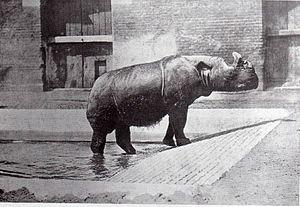
Le Rhinocéros de Sumatra est une espèce de périssodactyles de la famille des Rhinocerotidae. Parmi les cinq espèces actuelles de rhinocéros, c'est la dernière non éteinte du genre Dicerorhinus. Il est le plus petit des rhinocéros, même s'il demeure un mammifère de grande taille. Ce rhinocéros mesure en effet 120 à 145 cm de hauteur au garrot, avec un corps d'une longueur d'environ 2,50 m qui se termine par une queue de 35 à 70 cm. Son poids varie entre 500 et 1 000 kg, et est en moyenne de 700 à 800 kg, le record étant détenu par un spécimen de 2 tonnes. Comme les espèces africaines, il a deux cornes, la plus grande étant la corne nasale, qui mesure généralement 15 à 25 centimètres, tandis que l'autre corne n'est qu'une courte ébauche. Une couche de poils brun rougeâtre couvre la majeure partie du corps du Rhinocéros de Sumatra.